Intel Extreme Masters

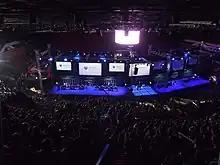
Intel Extreme Masters Katowice 2013

The Intel Extreme Masters are a product of the ESL. In 2006, when the Intel sponsored European tournament saw room for expansion outside of Europe, especially in North American markets, Intel provided funds for a worldwide tournament, billing it as the Intel Extreme Masters. In 2007, when established, the IEM established a format of many smaller qualifying events, leading up to a large final event that is held at CeBIT. All of the Grand Finals have been held at CeBIT. Starting in 2008, the Tournament was billed as being worldwide, boasting participants from Europe, North America, and Asia. Although Counterstrike 1.6 was the only game offered in the first season, the variety of games has increased greatly, to the four that were offered during Season 5. World of Warcraft was offered during Season 4, but was dropped for Season 5. The Season 5 Finals will be held at CeBIT and will included a prize pool.